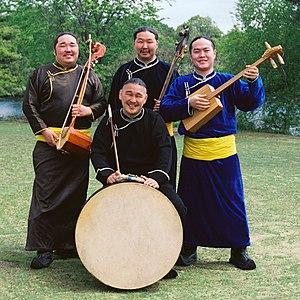
Le byzaanchy, également translittéré en byzanchi ou byzanchie, est une vièle à quatre cordes de la musique touvaine. La caisse de résonance est en bois.
Le Touva ou république de Touva est une république de la fédération de Russie. Sa capitale est la ville de Kyzyl.